Erschallet, ihr Lieder, erklinget, ihr Saiten! BWV 172

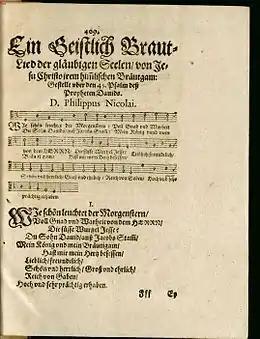
"Wie schön leuchtet der Morgenstern", first publication of the hymn by Philipp Nicolai, 1599

The second aria, for tenor, "" (O paradise of the soul), also contains three sections and a triple meter, but in contrast to the previous movement, describes in continuous waves of the unison strings the Spirit that was present at the Creation, worded (O paradise of the soul, fanned by the Spirit of God, which blew at creation). Alfred Dürr wrote that the music "conveys the impression of release from all earthly gravity".